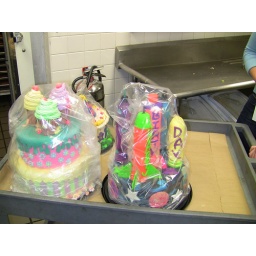
Each cake needed to be wrapped in plastic and regularly refrigerated to maintain their look and prevent cracking.